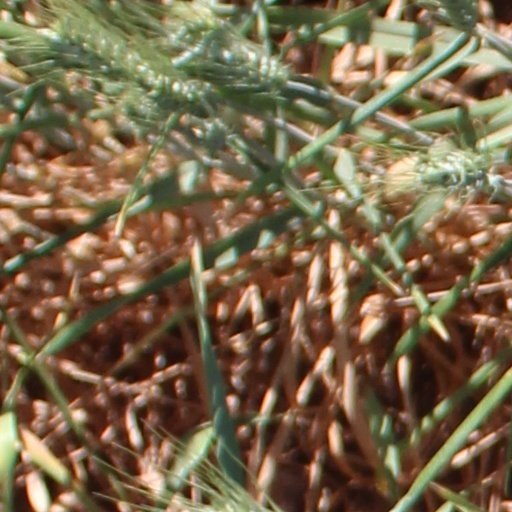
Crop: wheat